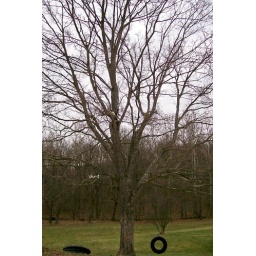
3 cats in a tree chased by dog